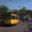
Label: streetcar